Yanagase

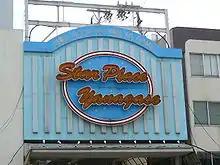
Entrance to West Yanagase

is a downtown covered shopping arcade that serves as the main shopping area in the city of Gifu in Gifu Prefecture, Japan.